Ceratosoma tenue

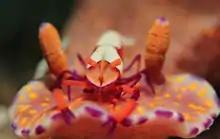
"Ceratosoma tenue" serving as commensal host to an Emperor Shrimp ("Periclimenes imperator")

"Ceratosoma tenue" feeds on sponges of the genus "Dysidea".